Presta valve

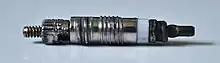
Removed Presta valve core

Presta valves with removable cores may be used with a tube or tubeless setup to add sealant through the valve. Sealant may also be added by pouring it directly into the tire.